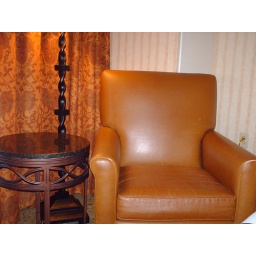
The chair by my bed